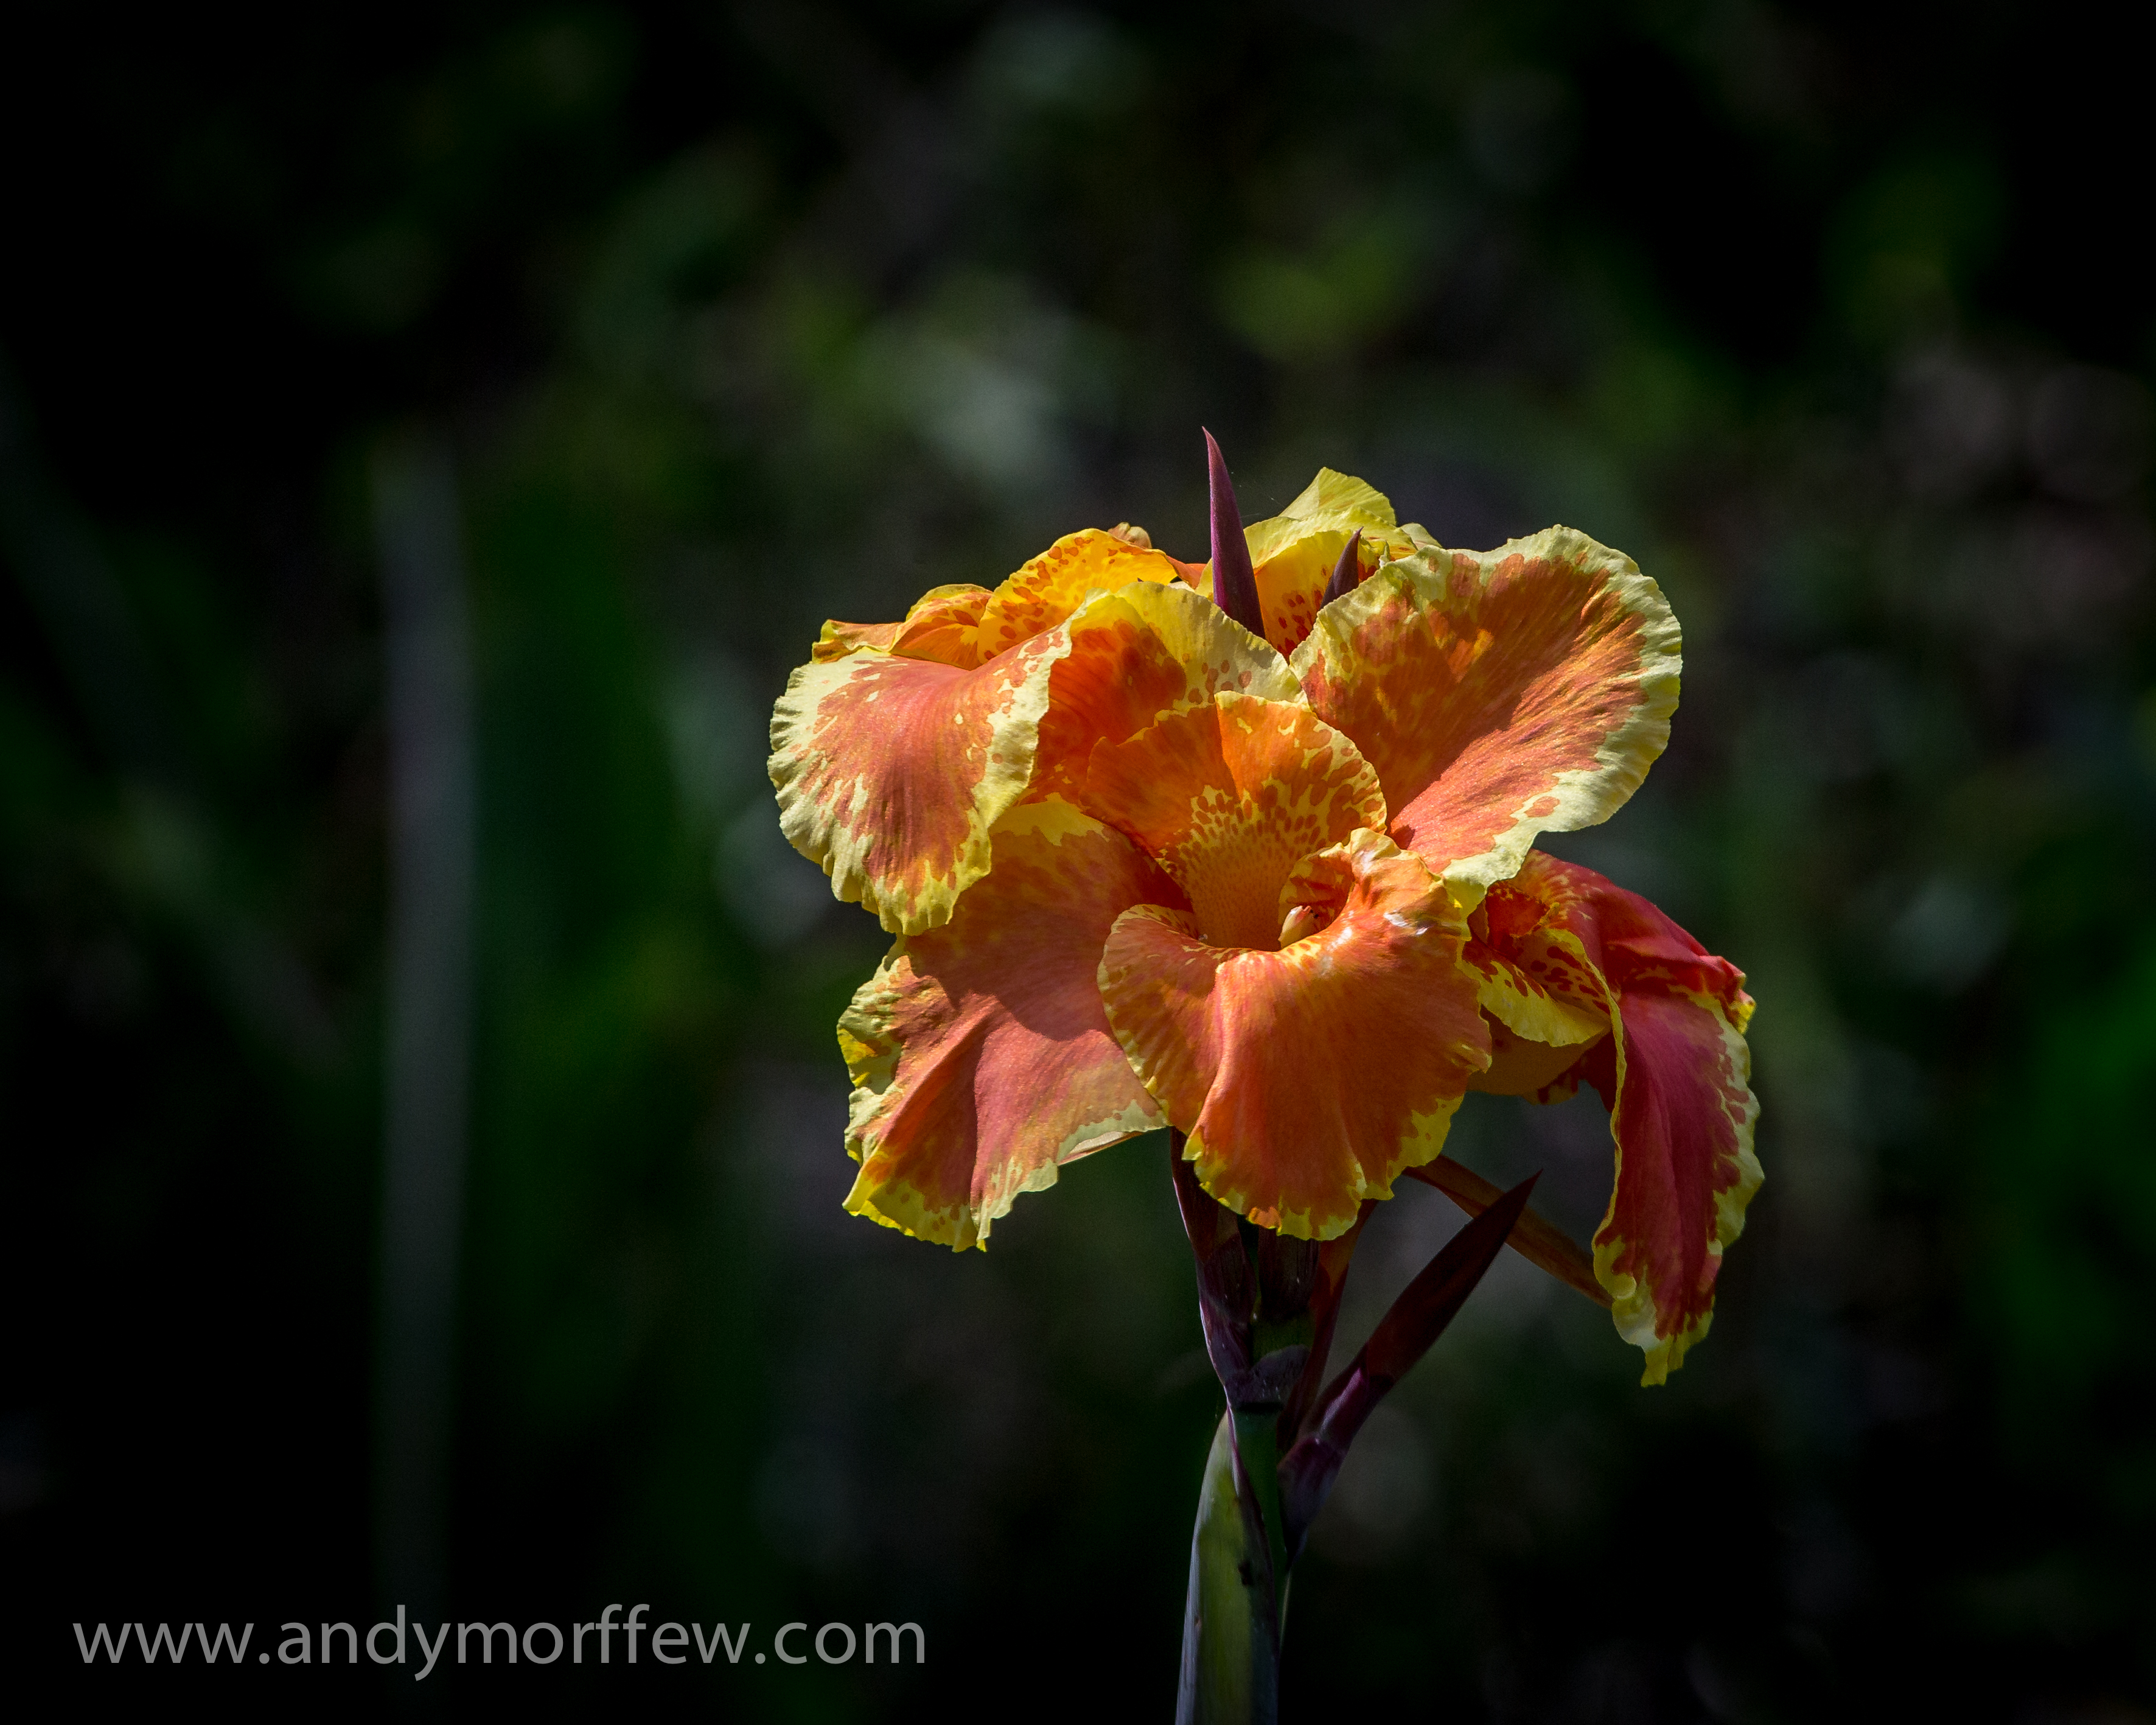
nature, marsh, blossom, plant, leaf, flower, petal, botany, yellow, flora, wildflower, iris, florida, andymorffew, morffew, macro photography, flowering plant, canna lily, plant stem, land plant, canna family